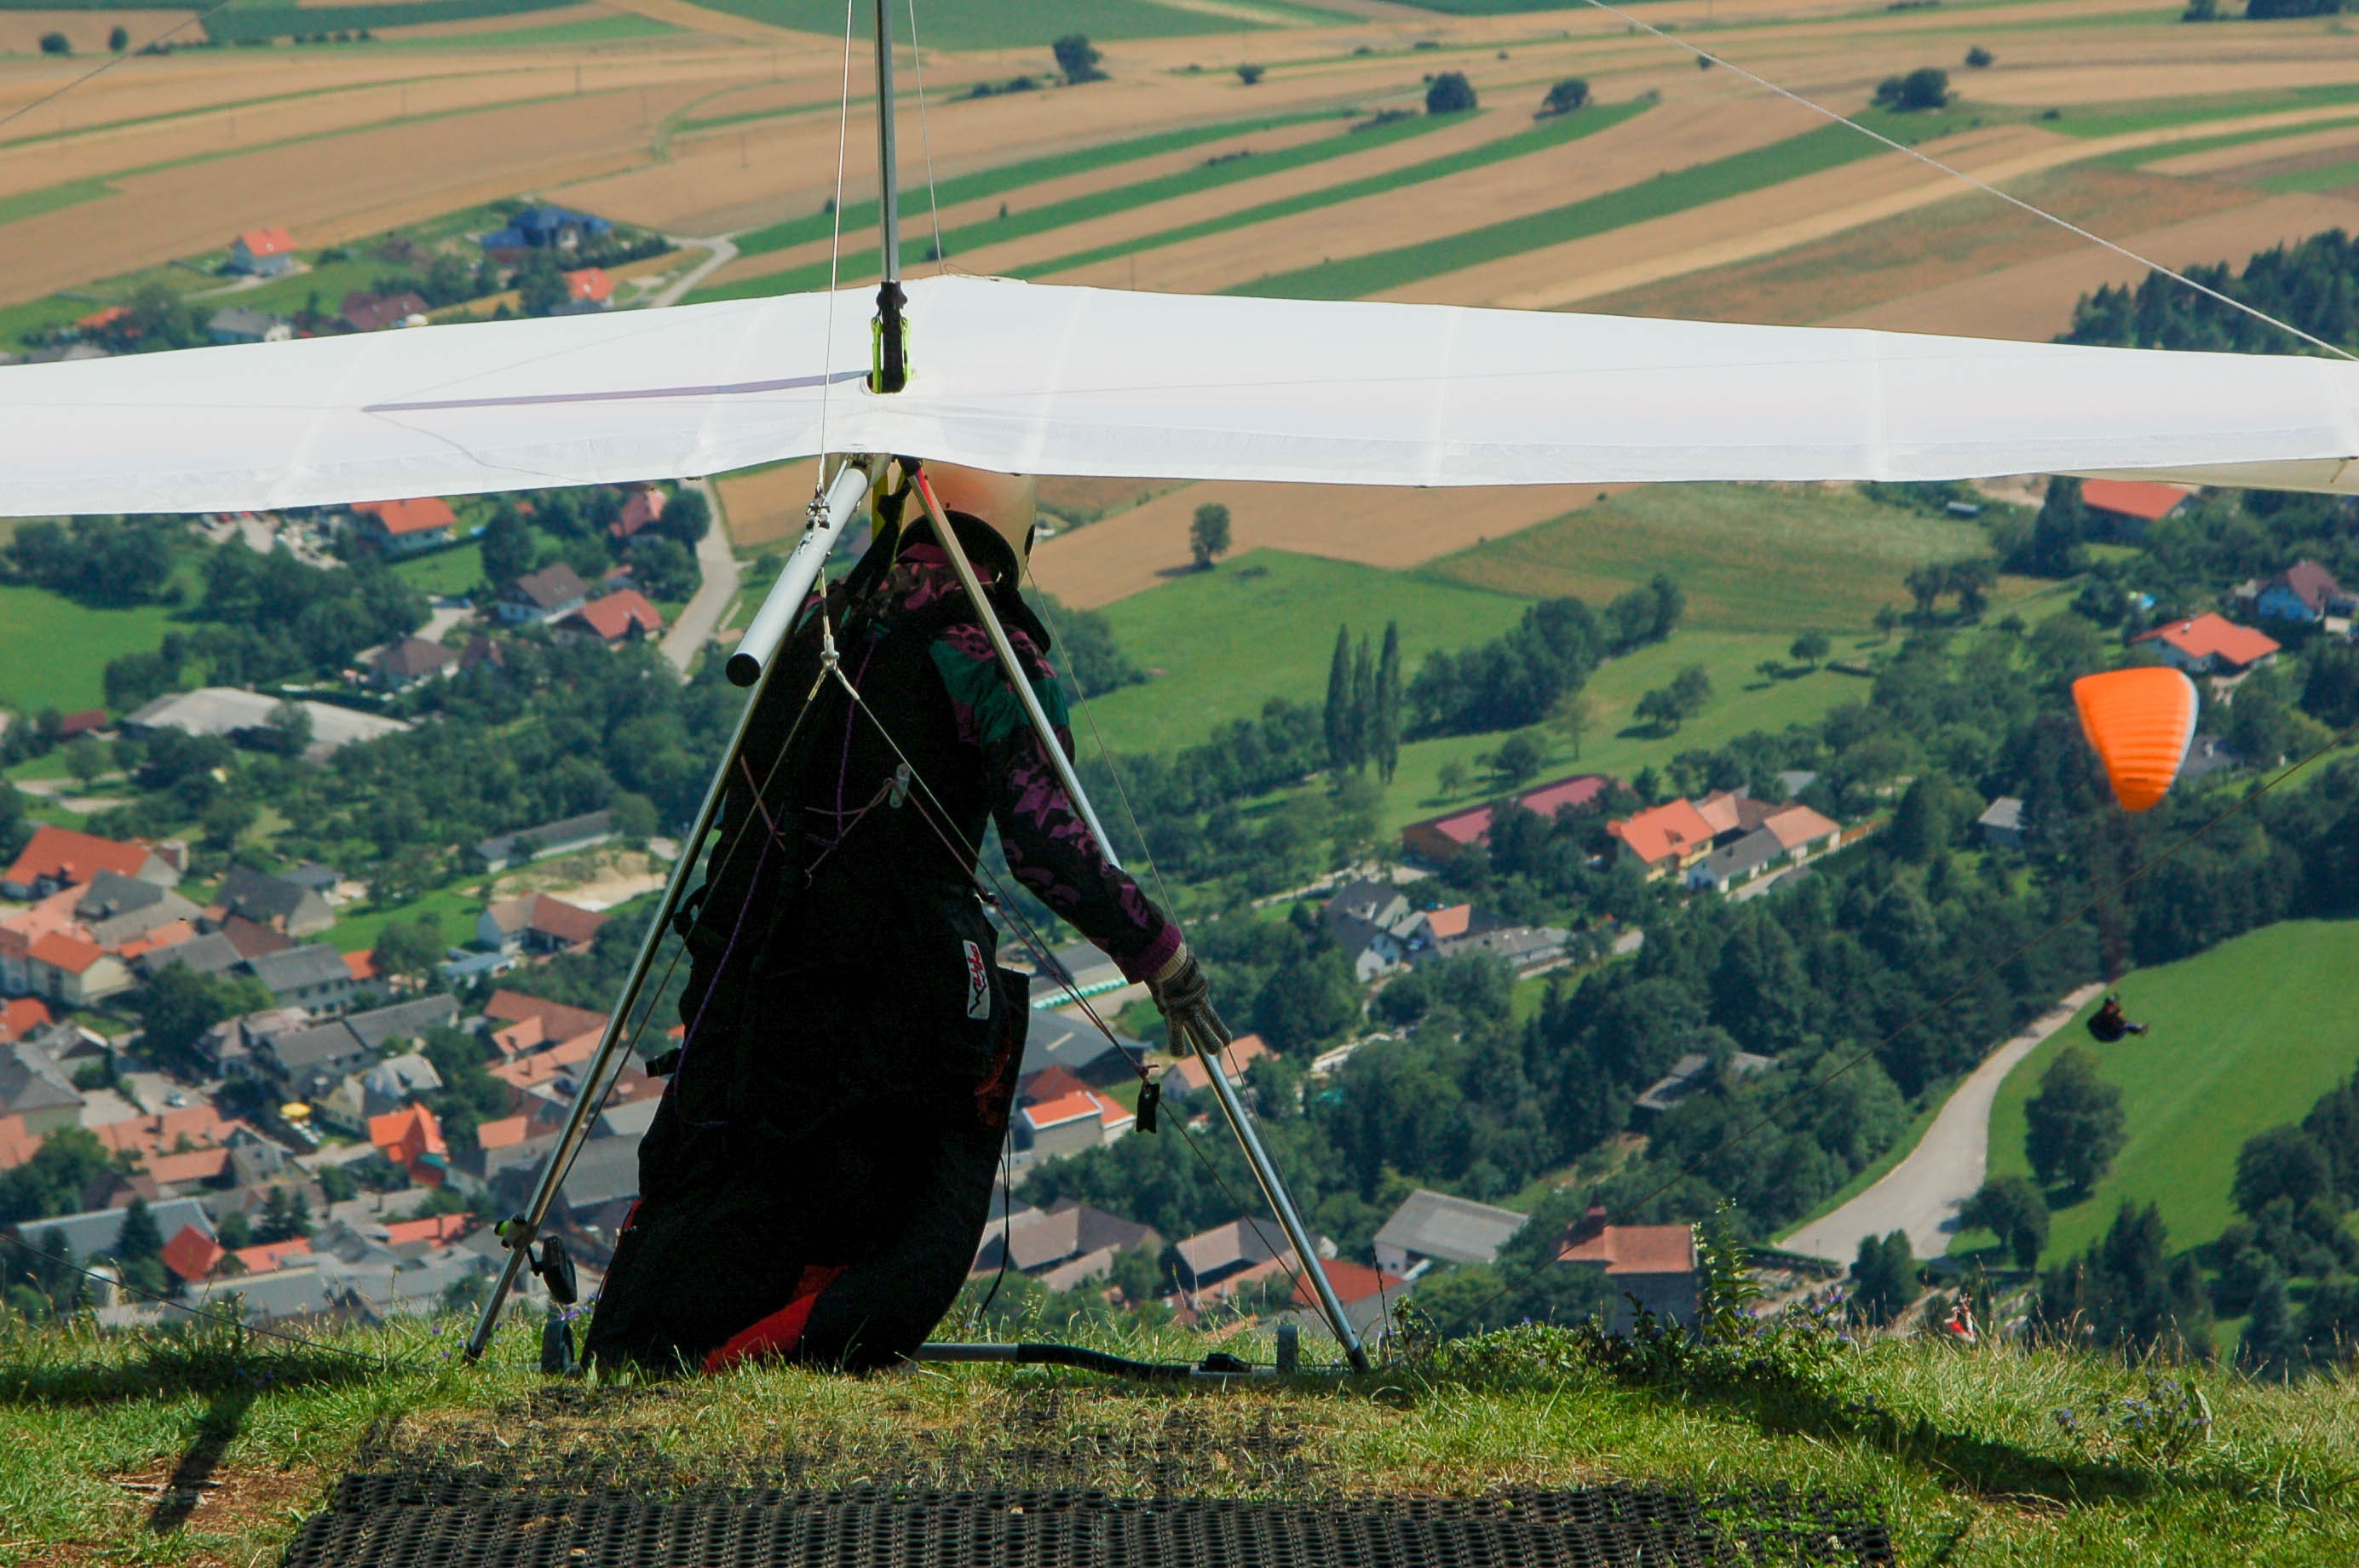
sport, adventure, fly, agriculture, paragliding, start, hobby, screenshot, rural area, air sports, hang glider, atmosphere of earth